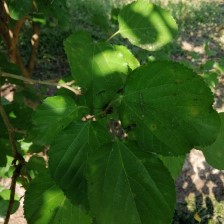
Variety: WhiteKing